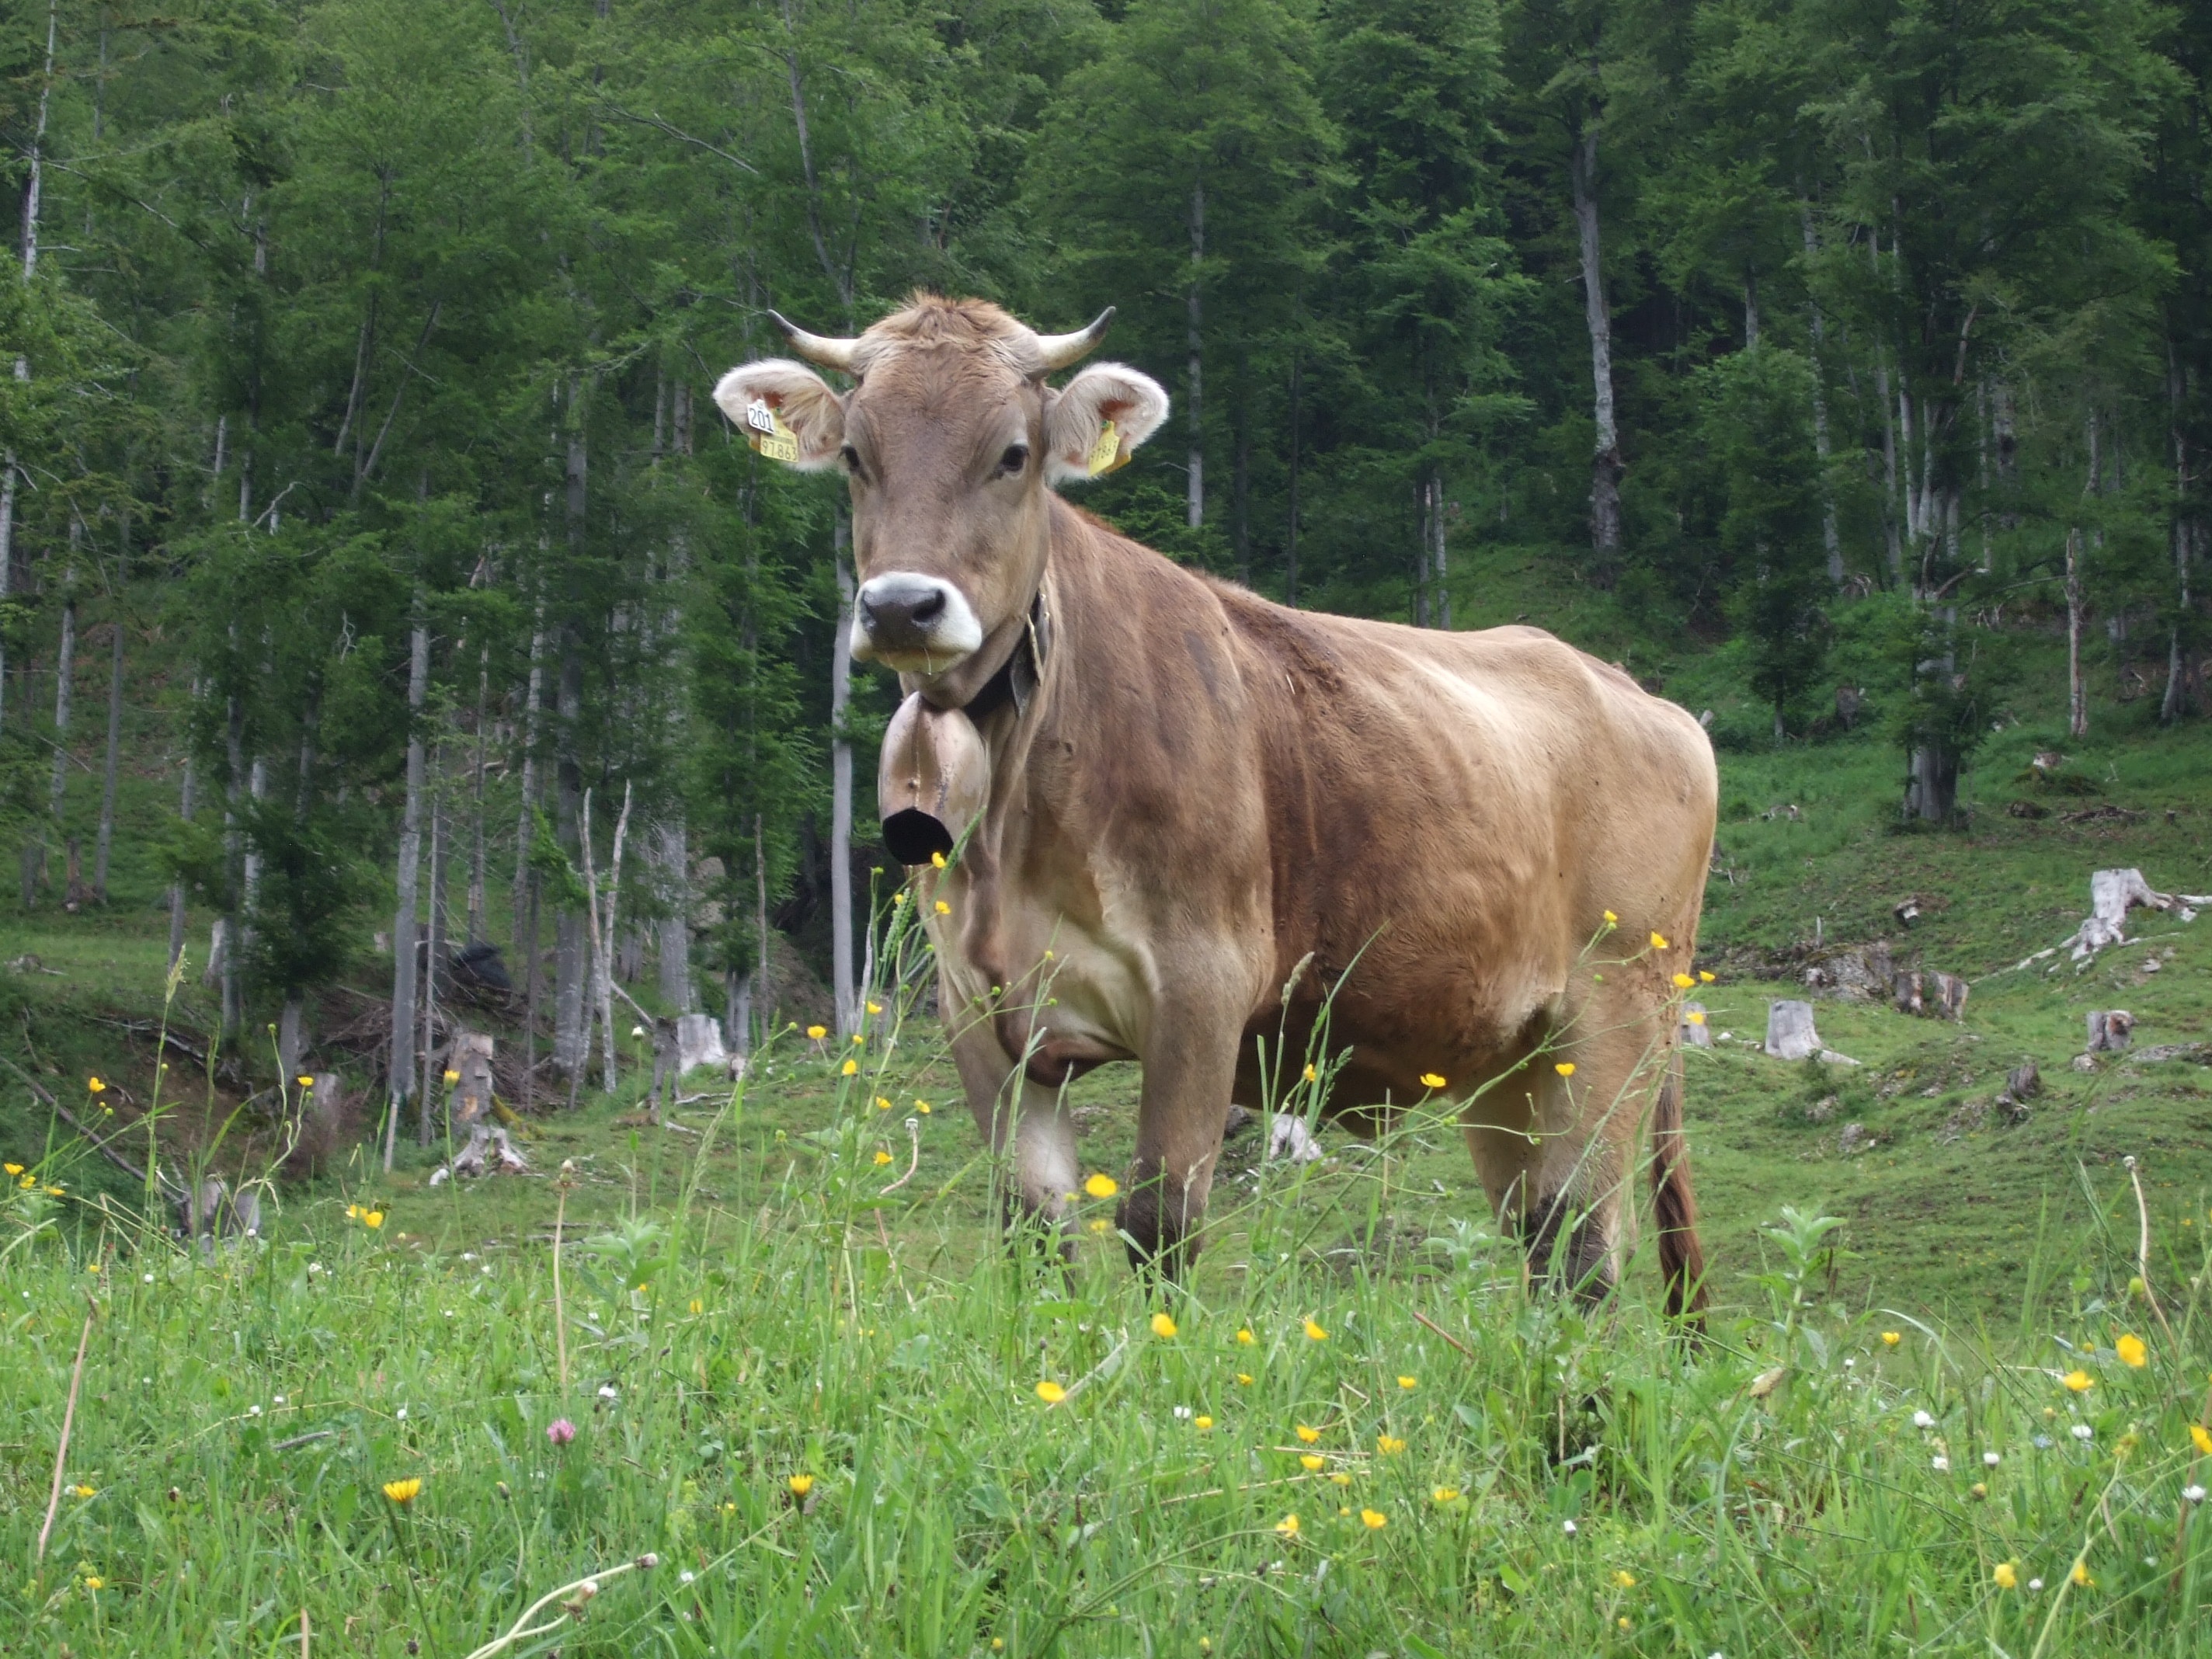
grass, field, farm, meadow, wildlife, cow, herd, pasture, grazing, mammal, fauna, alp, bull, grassland, habitat, ox, rural area, dairy cow, natural environment, cattle like mammal, cow goat family, texas longhorn, allgau